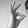
ASL letter: F